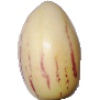
Label: Pepino 1